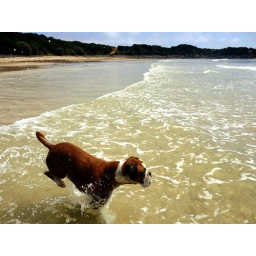
Bree chasing the (little) fish in the water